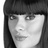
Emotion: neutral